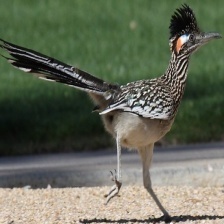
Species: ROADRUNNER
Scientific name: GEOCOCCYX